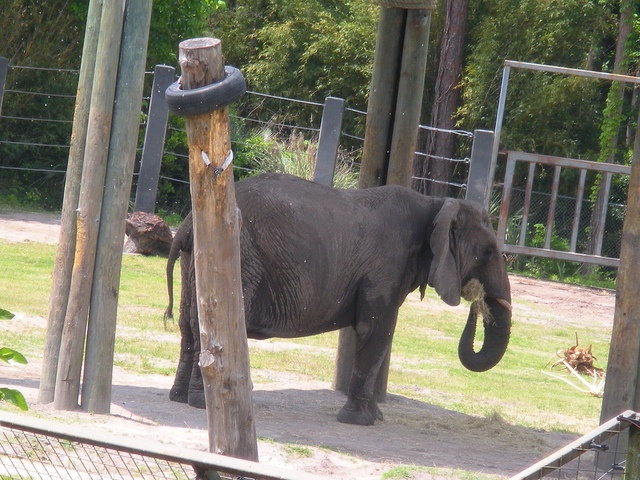
A small elephant standing underneath a wooden structure.
A gray elephant is standing in a park enclosure.
An elephant putting a pile of hay in its mouth with its trunk.
Am elephant eating under some shade in its enclosure.
An elephant standing eating hay in an enclosure.